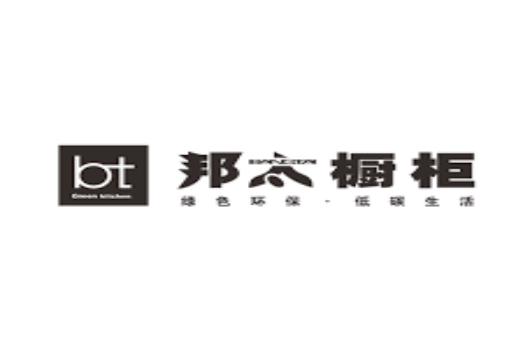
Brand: bigtime
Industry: Necessities